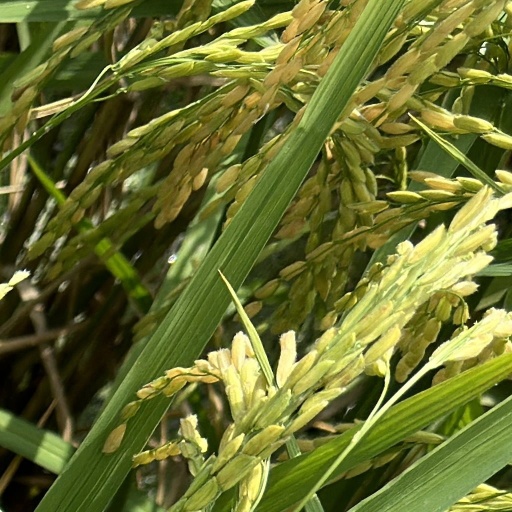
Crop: rice